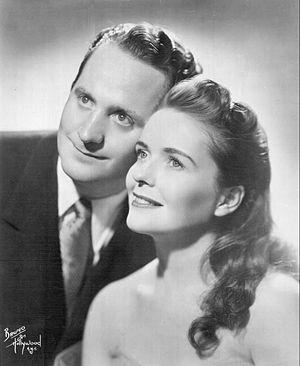
Mary Ford, née Iris Colleen Summers le 7 juillet 1924 à El Monte en Californie et morte le 30 septembre 1977 à Arcadia en Californie, est une chanteuse, guitariste, actrice et compositrice américaine connue pour être la conjointe du guitariste et inventeur Les Paul avec lequel elle a formé un duo rencontrant un grand succès durant les années 1950.